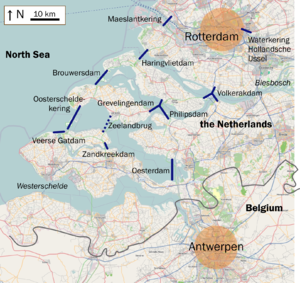
Le Rhin est un fleuve d'Europe centrale et de l'Ouest, long de 1 233 km. Il est la colonne vertébrale de l'Europe rhénane, l’espace économique le plus dynamique d’Europe et l’un des grands lieux de puissance du monde. Son bassin versant, de 198 000 km², comprend le Liechtenstein, la majeure partie de la Suisse et du Grand-Duché de Luxembourg, une partie de l'Autriche, de l'Italie et de la Belgique, de grandes parties de l'Allemagne et des Pays-Bas et une partie de la France. Il s'agit du plus long fleuve se déversant dans la mer du Nord et de l'une des voies navigables les plus fréquentées du monde. Il fournit de l'eau potable à plus de 30 millions de personnes.